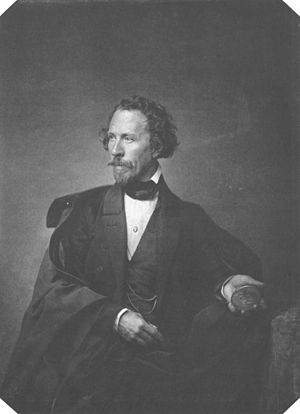
Carl Friedrich Voigt
Carl Friedrich Voigt var en tysk medaljør og ædelstensskærer.